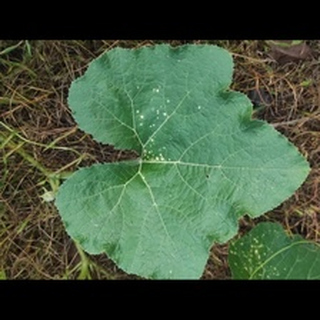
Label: pumpkin_bacterial_leaf_spot